List of birds of Biscayne National Park

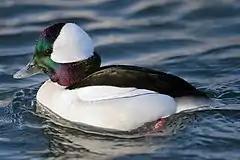
Bufflehead

The family Anatidae includes the ducks and most duck-like waterfowl, such as geese and swans. These birds are adapted to an aquatic existence with webbed feet, flattened bills, and feathers that are excellent at shedding water due to special oils.